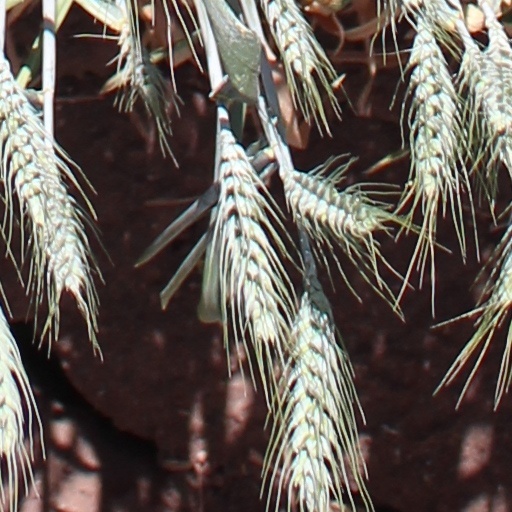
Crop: wheat